Theodore Hesburgh

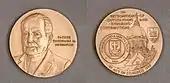
Hesburgh's Congressional Gold Medal

Hesburgh received numerous honors and awards for his public service. In 1964, President Johnson awarded Hesburgh the Medal of Freedom, the nation's highest civilian honor. In 2000, Hesburgh was awarded the Congressional Gold Medal, the first person from higher education to receive the honor.